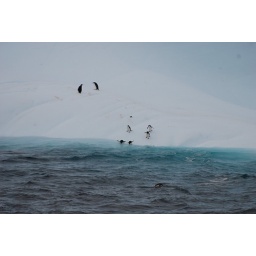
Penguins leaving iceberg. Note swimming penguins in the water and two penguins entering the water.